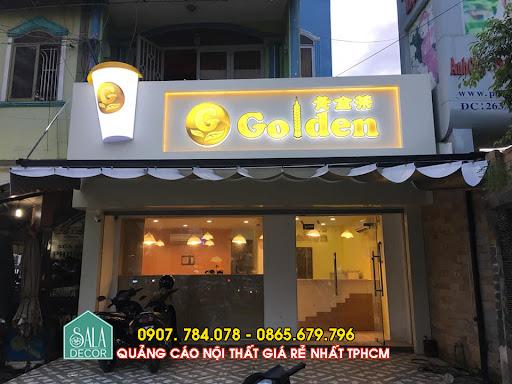
có một biểu tượng hình cái cốc xuất hiện trên bảng hiệu của quán